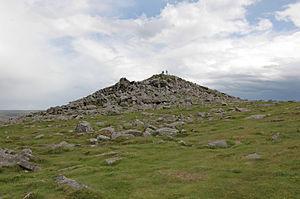
Cette liste non exhaustive recense les principaux sites mégalithiques du Devon.
Le Sharpitor est un piton granitique près de Lustleigh dans le parc naturel du Dartmoor, Devon, Angleterre. Sur les pentes douces situées au nord du sommet, des alignements mégalithiques sont visibles, tandis que sur les pentes nord-est, à environ 250 mètres du sommet, des cercles de pierre d'un diamètre compris entre 2 et 8 mètres révèlent la présence de onze huttes datant de l'âge de bronze.